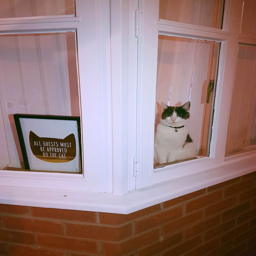
the cat has the authority in this house .